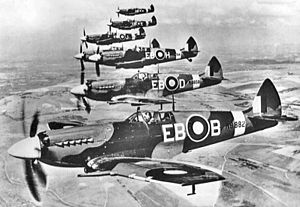
Supermarine Spitfire / Varianter / Varianter med Griffon-motorer
Supermarine Spitfire LF Mk XIIs fra 41. Eskadrille i April 1944
Supermarine Spitfire er et ensædet Britisk jagerfly, benyttet af Royal Air Force og andre Allierede luftvåben før, under og efter 2. verdenskrig. Der blev fremstillet mange varianter af Spitfire, med et antal særlige vingekonfigurationer, og flyet blev produceret i større styktal end alle andre britiske fly. Det var også den eneste britiske jager, der blev produceret kontinuerligt igennem hele krigen. Spitfire er muligvis det mest ikoniske fly der nogensinde er lavet, og er stadigvæk populær blandt entusiaster; der er p.t. omkring 60 flyvedygtige eksemplarer, og mange flere er udstillet statisk i flymuseer verden over.